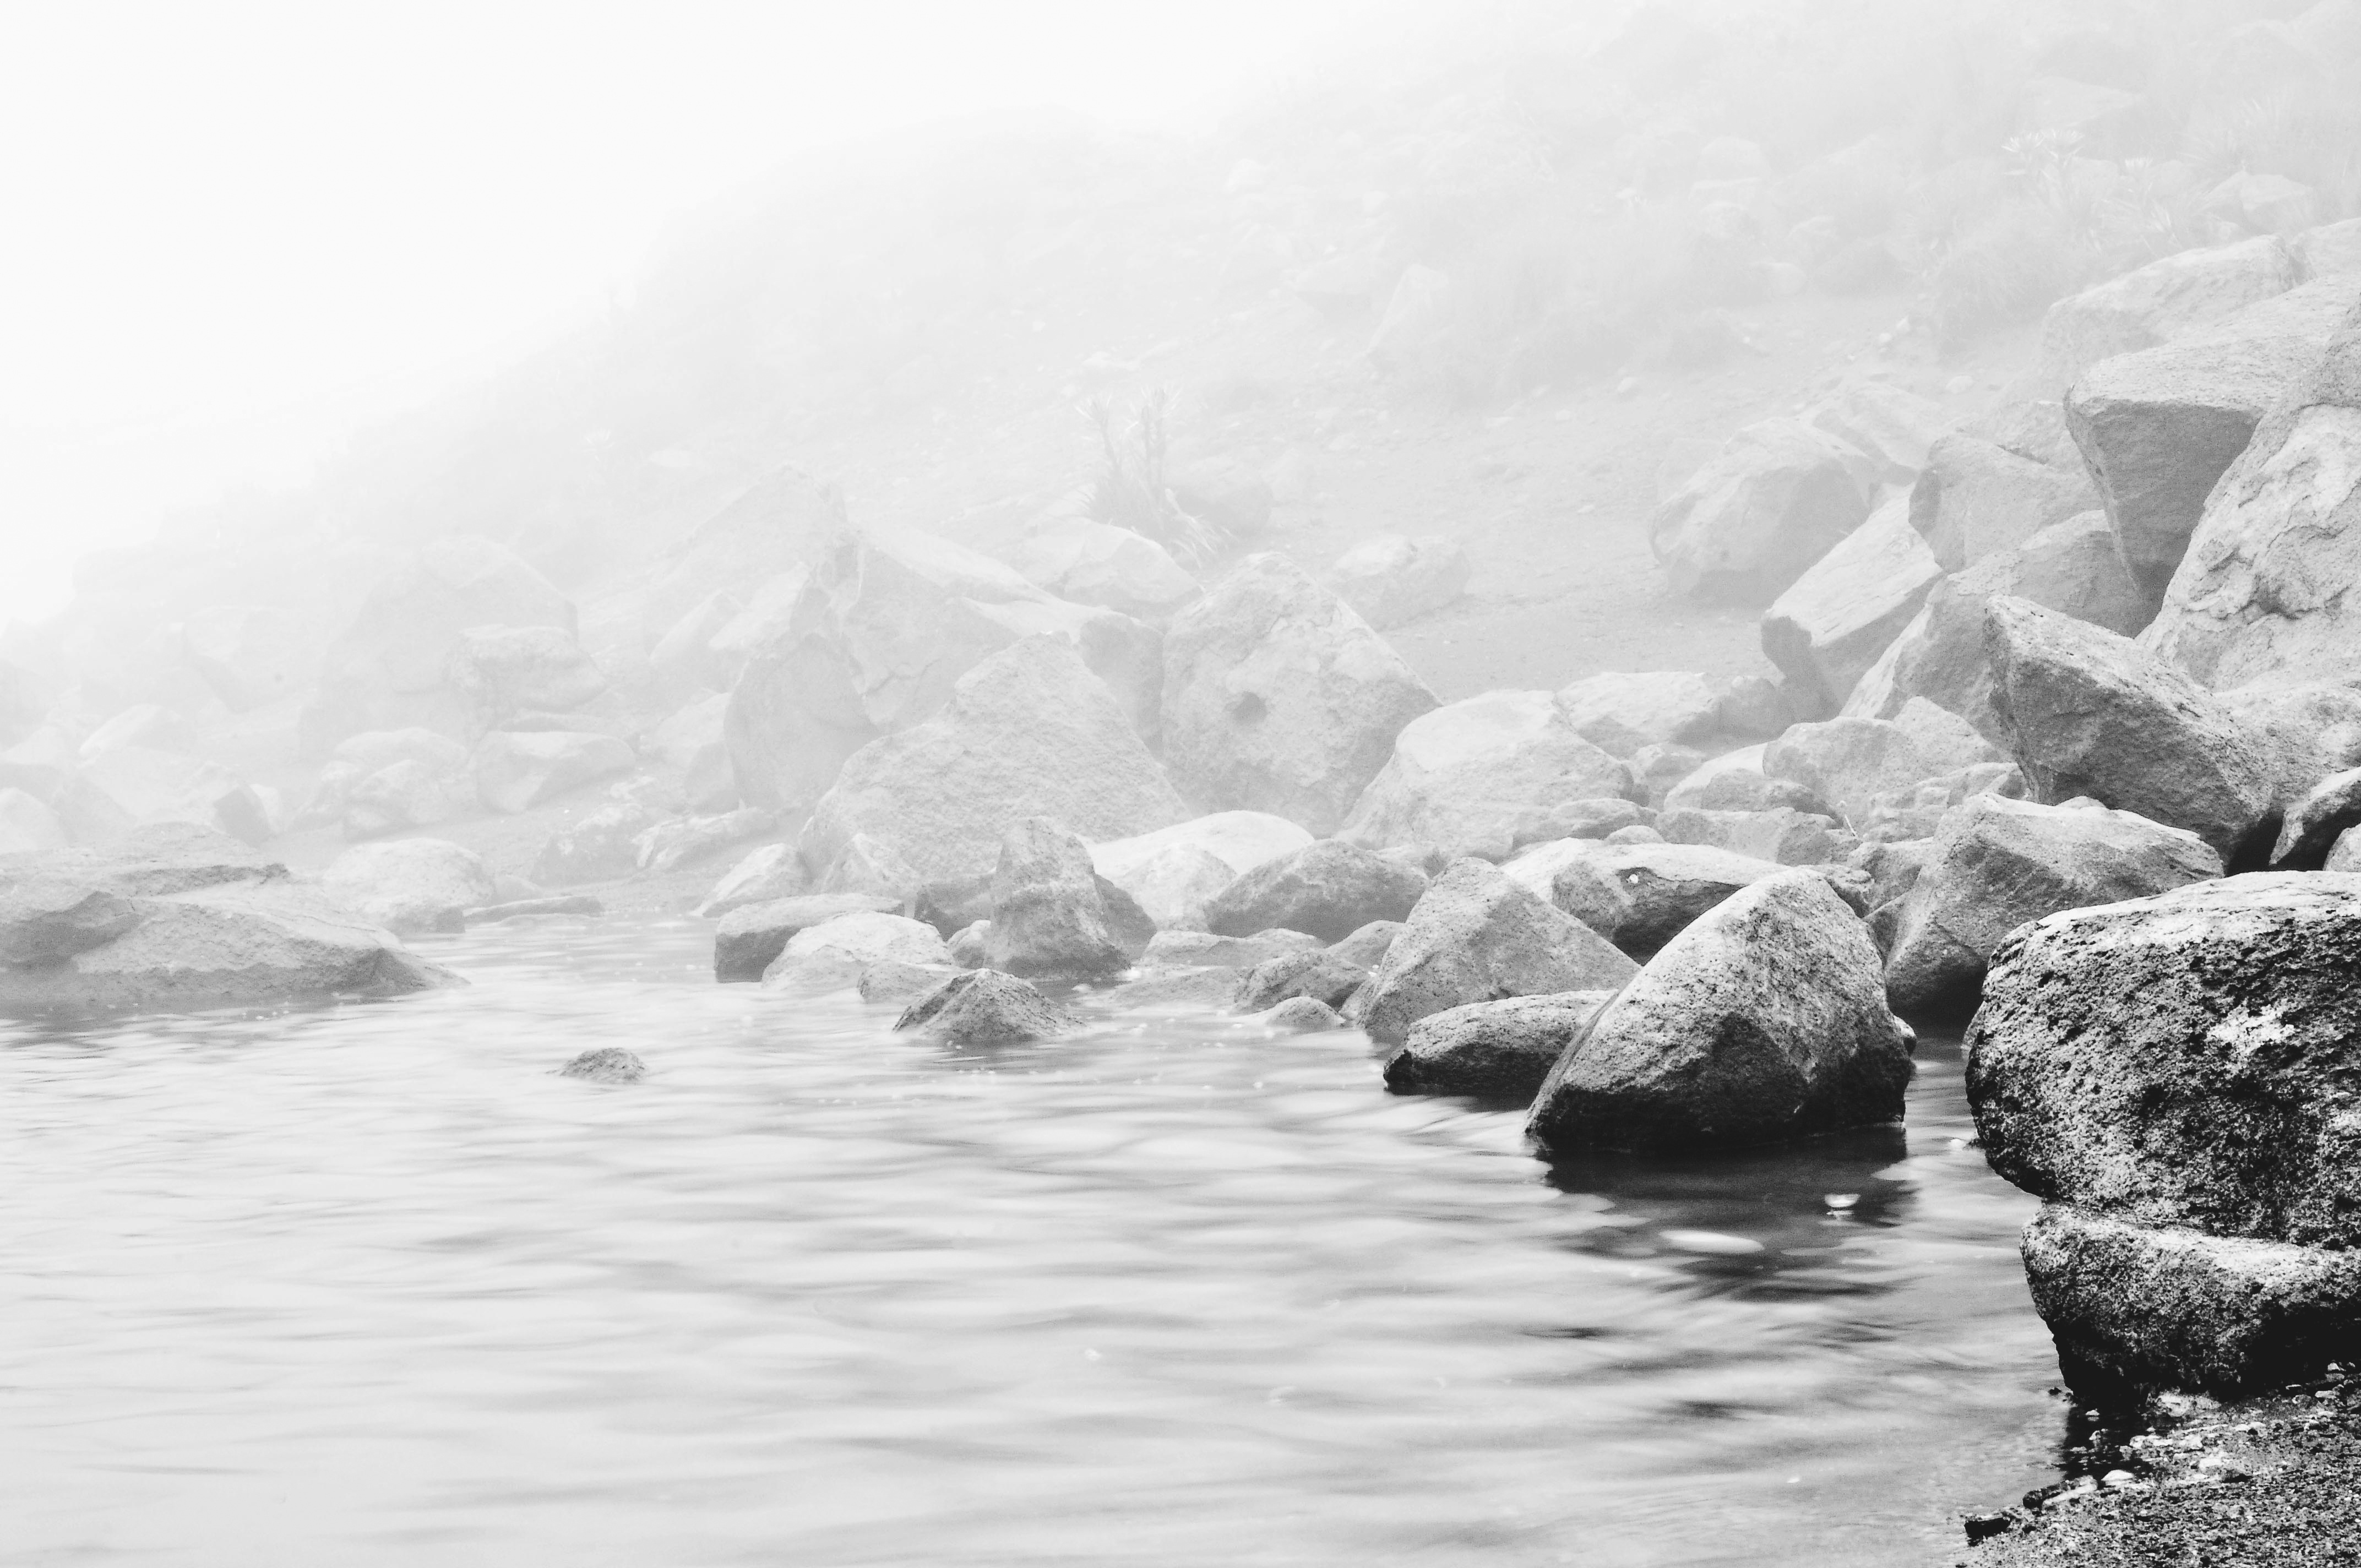
beach, sea, coast, water, rock, ocean, mountain, snow, winter, black and white, fog, mist, shore, wave, ice, tranquil, calm, bay, monochrome, rocks, stones, monochrome photography, atmospheric phenomenon